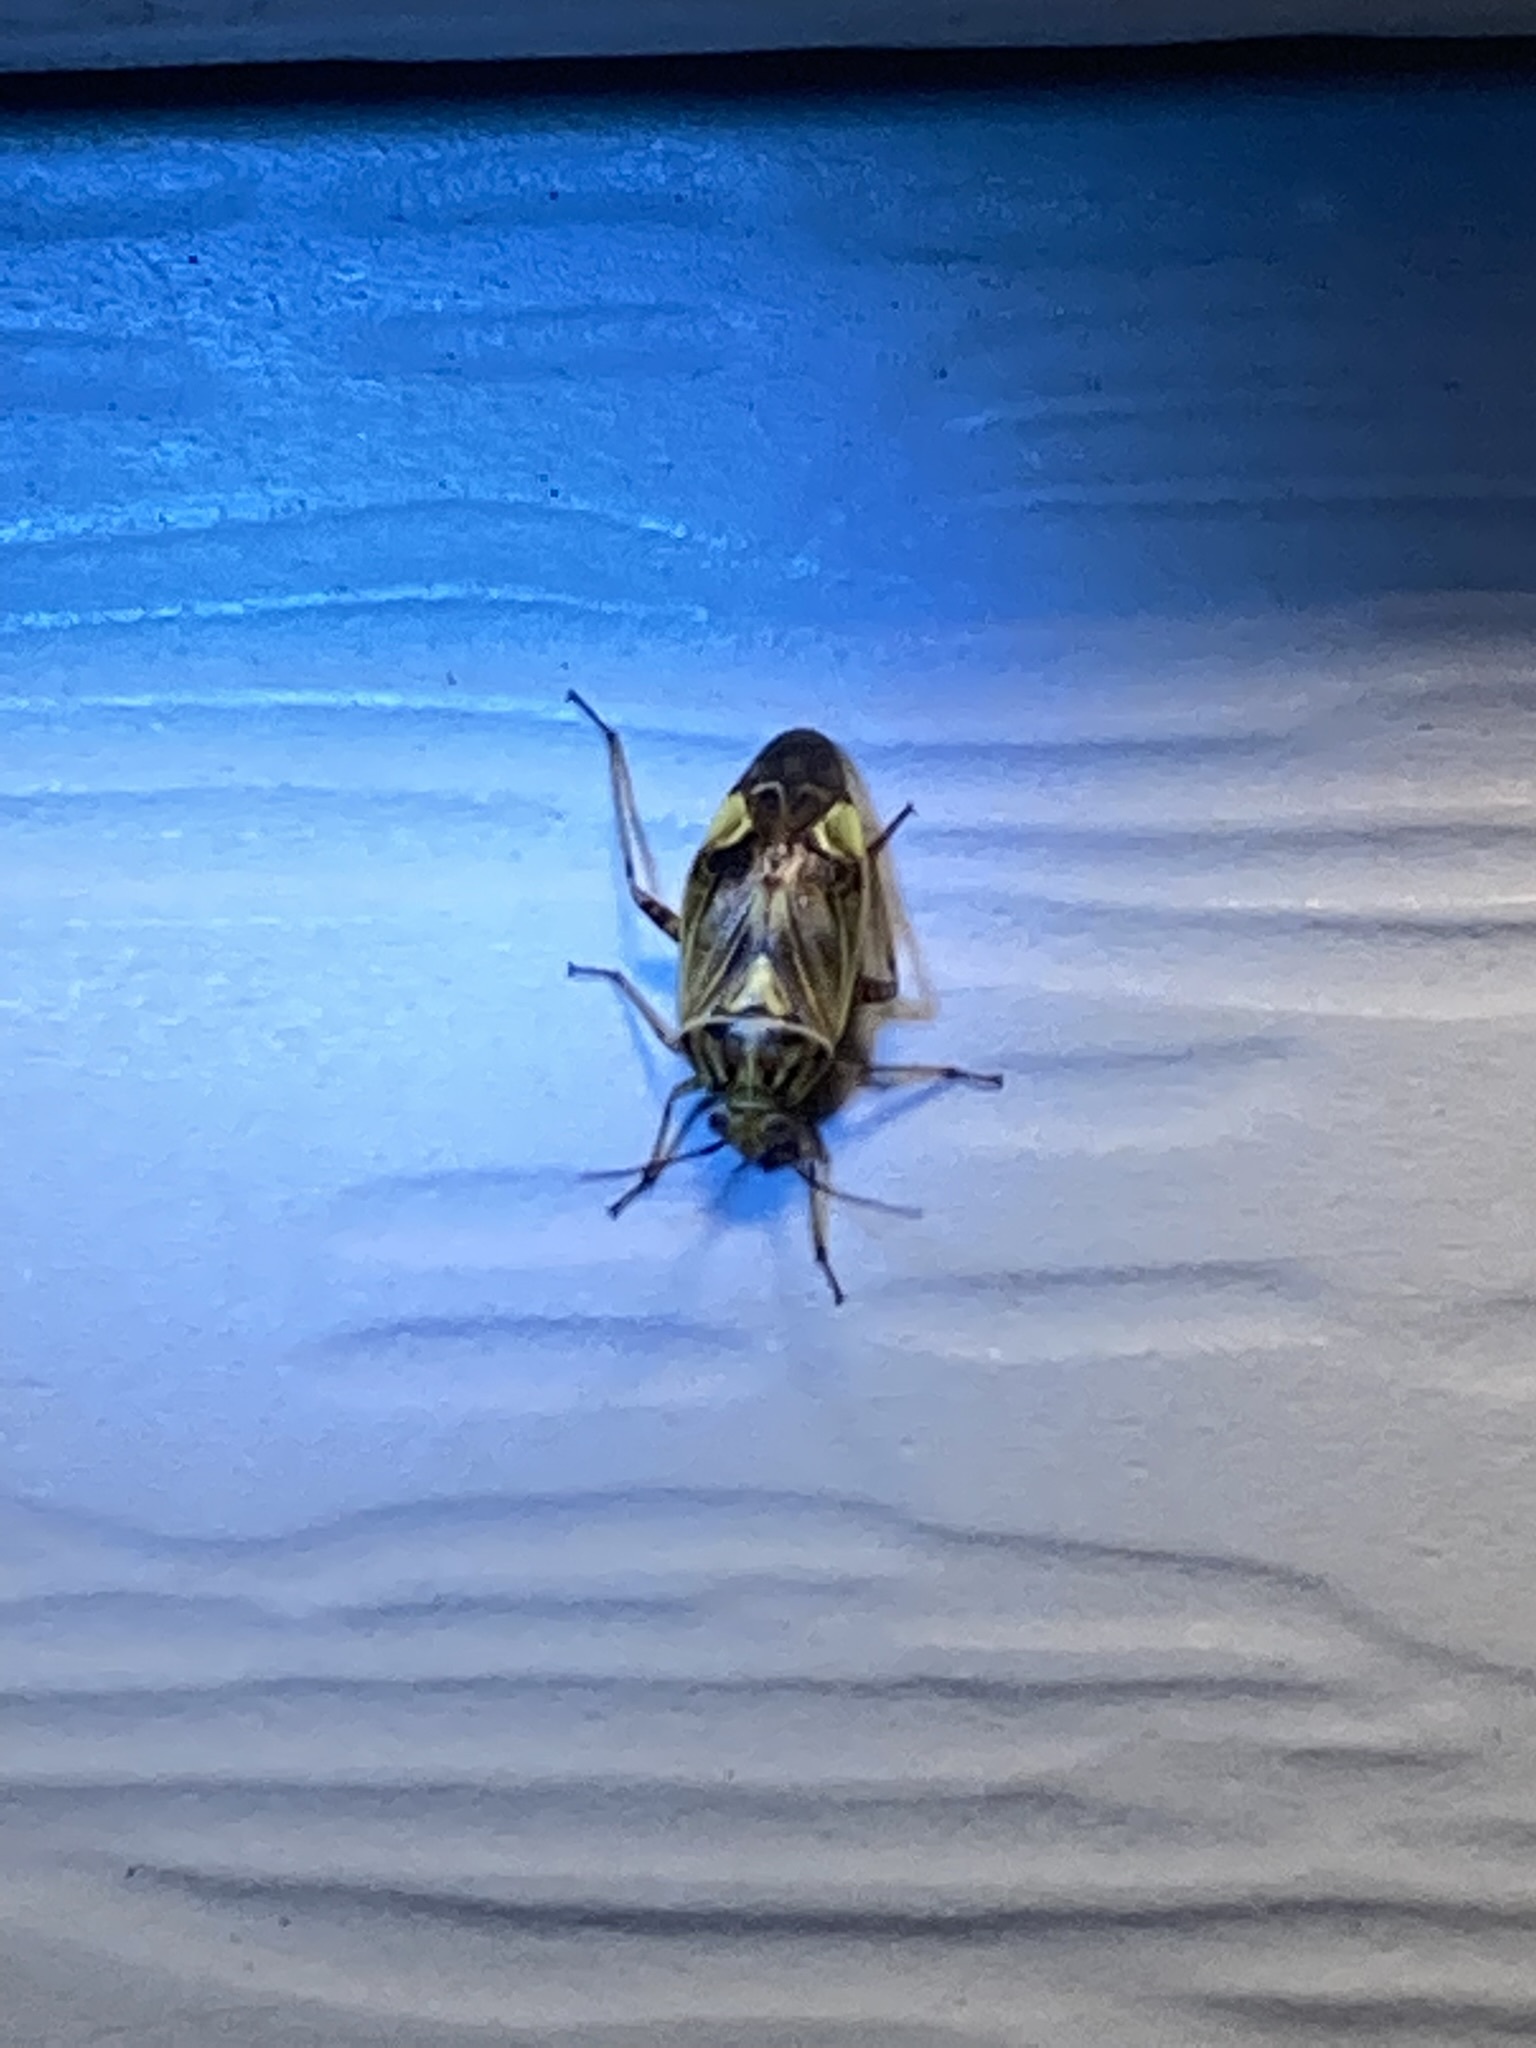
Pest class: lygus_bug